Matt Holliday

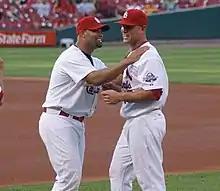
Albert Pujols "(left)" congratulating Holliday

In his Cardinals debut, Holliday had four hits, an RBI and a stolen base in an 8–1 win, for his 15th career four-hit game. He had 20 hits in 33 at bats in his next nine games for a .606 batting average, .659 on-base percentage and 1.061 slugging percentage, with six doubles, three homers and 10 RBI. His combined totals in 26 games with Oakland and St. Louis in July included 40 hits, 20 runs scored, a .412 batting average, a .487 on-base percentage, a .612 slugging percentage, 13 doubles, four home runs, 22 RBI, 16 walks and four stolen bases. The Cardinals had a 20–6 record in August to stretch a National League Central division lead from a half-game on August 1 to ten on September 1. In the third inning against the Milwaukee Brewers on September 3, Holliday collected his 1,000th MLB hit.